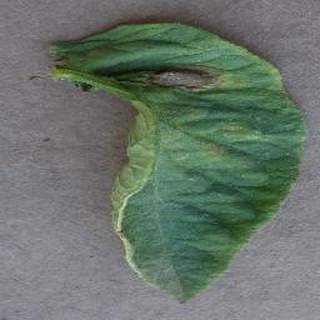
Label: tomato_early_blight